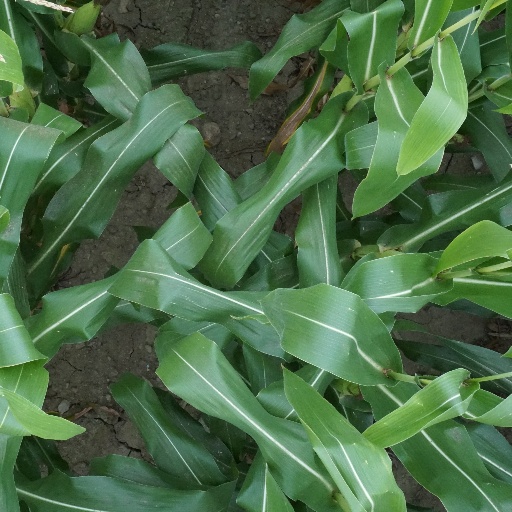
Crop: maize; corn